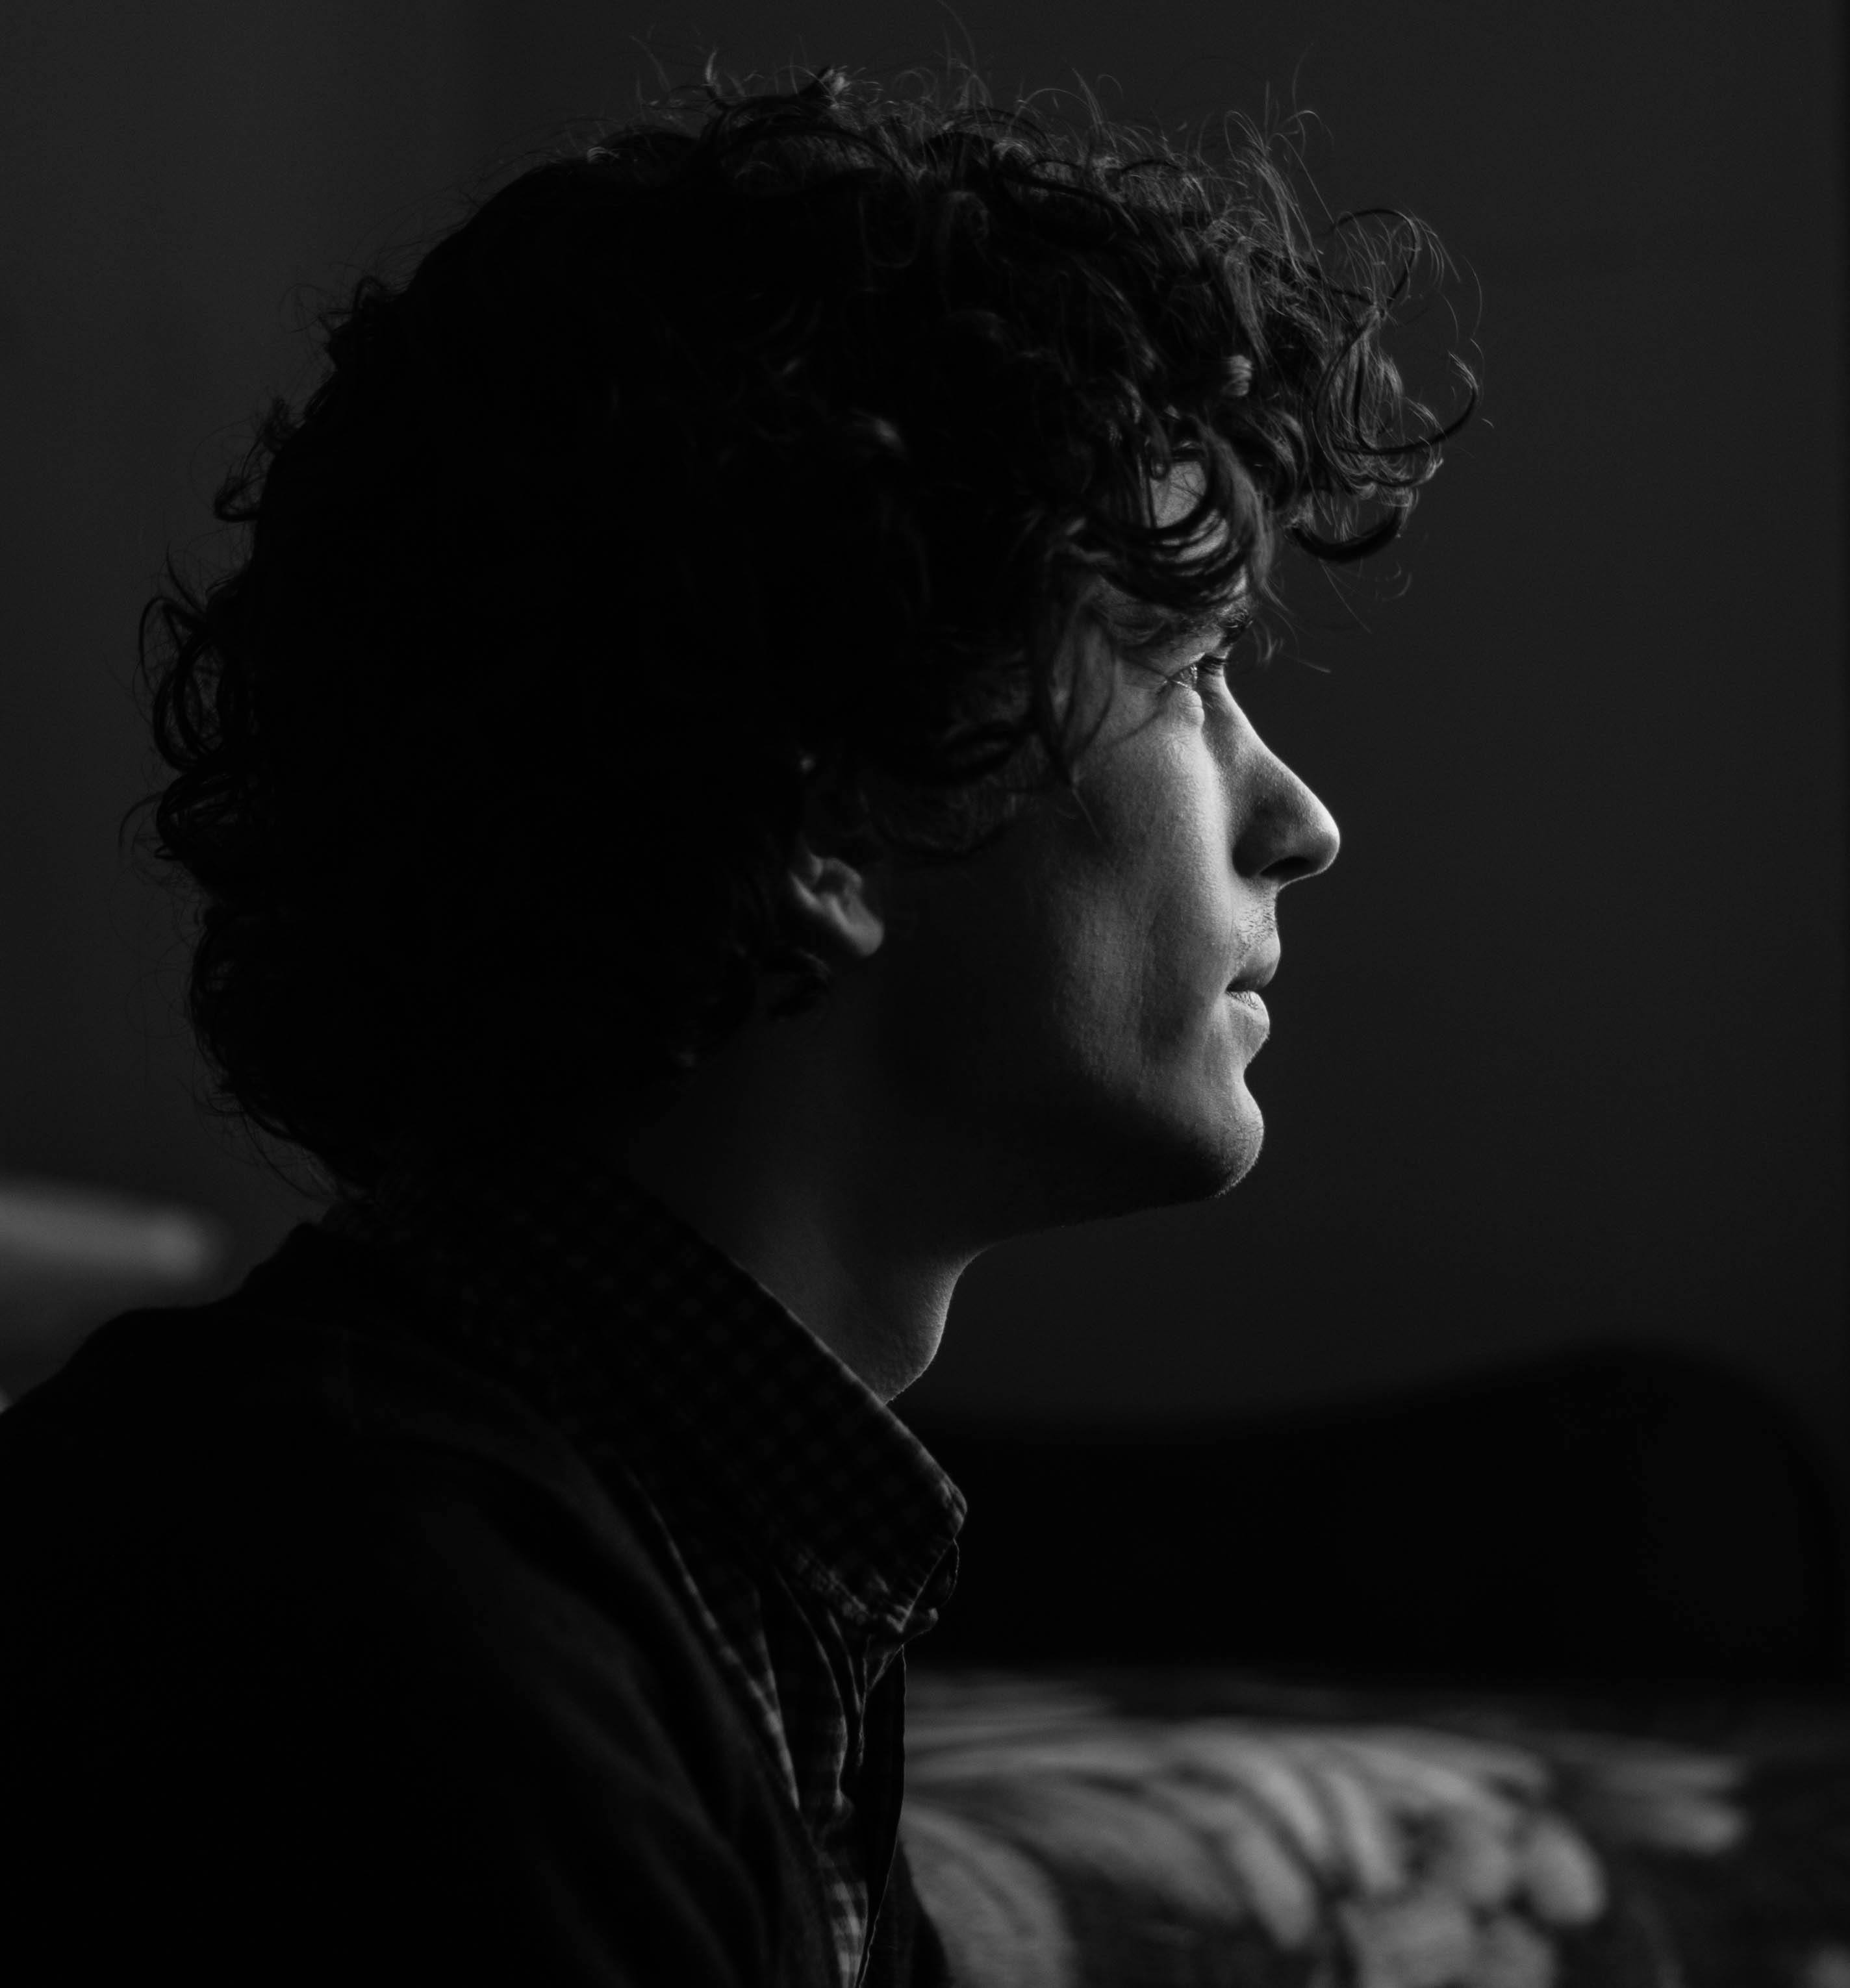
man, silhouette, person, black and white, people, white, photography, boy, alone, male, guy, sadness, portrait, model, young, darkness, black, monochrome, lonely, curly hair, sad, glasses, adolescence, head, angry, tired, sorrow, problem, stress, emotion, trouble, adult, adolescent, depression, unhappy, depressed, frustration, monochrome photography, portrait photography, film noir, ashamed